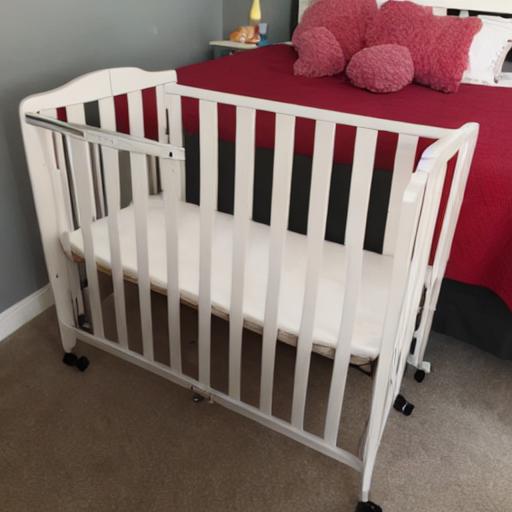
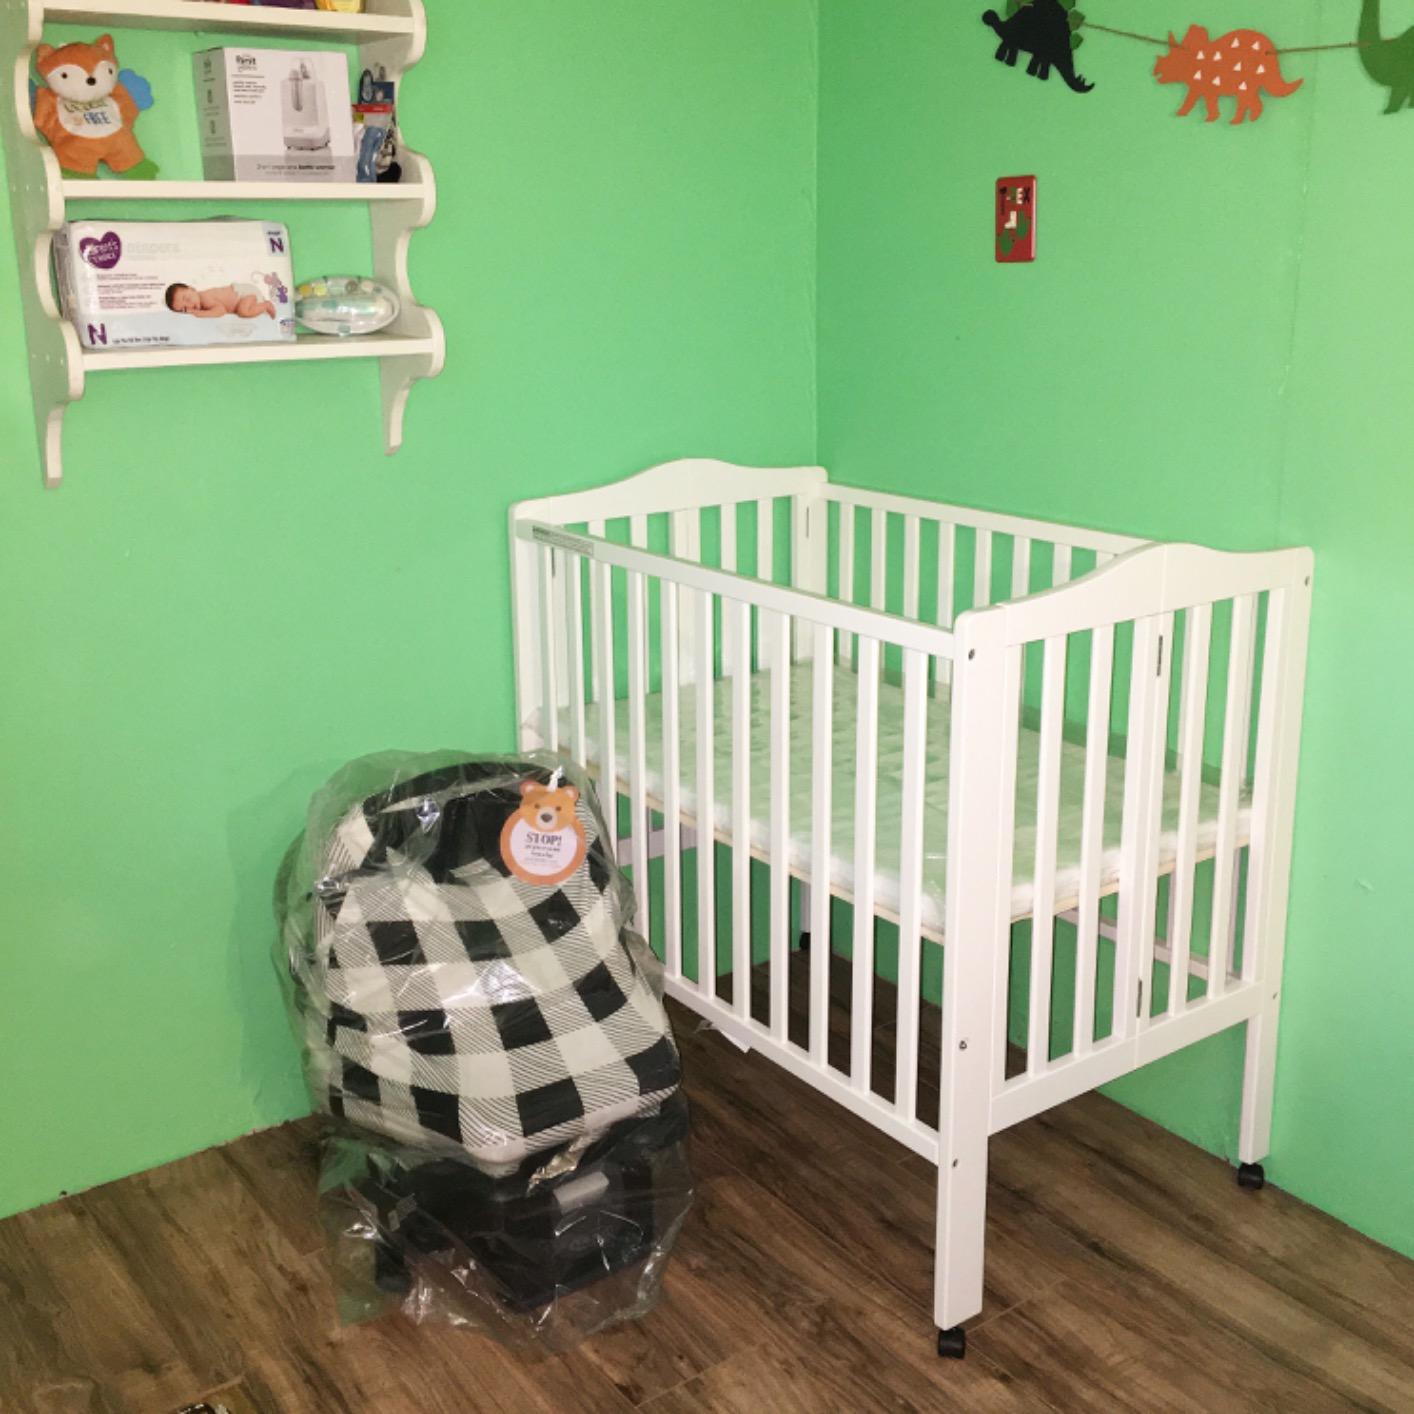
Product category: products_crib
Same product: no